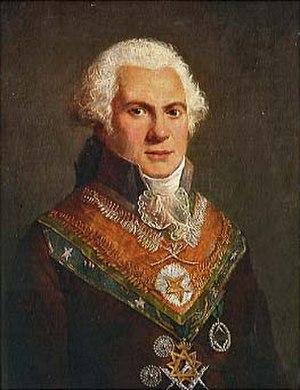
Les Ordres de Sagesse est le nom contemporain donné aux hauts grades maçonniques du Rite français. Ils se nomment à l'origine Ordres supérieurs et sont publiés en 1801 dans un recueil intitulé : Le Régulateur des Chevaliers maçons ou les Quatre ordres supérieurs, suivant le régime du Grand Orient. Codifiés par la chambre des grades et le Grand Chapitre général de France entre 1783 et 1785 sous l'impulsion d'Alexandre Roëttiers de Montaleau, ils sont intégrés au Grand Orient de France le 17 février 1786. Les rituels des Ordres de Sagesse s'inscrivent dans la continuité du grade de « maître », prolongeant et approfondissant un parcours symbolique et initiatique débuté en « loge bleue ». À l'origine, ils se déclinent en quatre ordres initiatiques et philosophiques et un cinquième ordre administratif et conservatoire.
Le Rite français, ou Rite français moderne, ou encore Rite moderne est un rite maçonnique constitué et codifié par le Grand Orient de France en 1783-1786 sous le nom de « Rit en 7 grades suivant le Régime du Grand Orient de France ». Consubstantiel à la naissance du Grand Orient de France, il est son rite de fondation créé en vue d'unifier les pratiques de ses loges. Descendant en droite ligne des usages premiers de la franc-maçonnerie, il contient et véhicule les plus anciennes traditions rituelles et initiatiques de la franc-maçonnerie nées en Écosse, puis en Angleterre. La codification du XVIIIᵉ siècle le structure en deux composantes graduelles, une symbolique en trois grades et une philosophique qui prend le nom au XXᵉ siècle d'« Ordre de Sagesse », en quatre ordres. Un cinquième ordre, administratif et conservatoire clôture cette codification.
Jean-Jacques-Régis de Cambacérès est un jurisconsulte et homme d'État français, né le 18 octobre 1753 à Montpellier et mort le 8 mars 1824 à Paris.
Le Grand Orient de France est la plus ancienne obédience maçonnique française et la plus importante d'Europe continentale. Il est né en 1773 d'une profonde transformation de la première Grande Loge de France. Ce renouvellement débouche sur des traits spécifiques qu'il imprime à la maçonnerie française, rendant celle-ci singulière, notamment au vu des autres maçonneries européennes. En 2014, la majorité de ces différences perdurent encore en son sein.